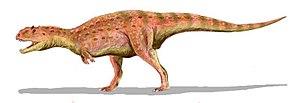
René Lavocat est un paléontologue français et l'un des spécialistes européens majeurs des vertébrés fossiles du siècle dernier. Sa spécialité était les mammifères, en particulier ceux de petite taille.
Les Abelisauridae constituent une famille éteinte de dinosaures théropodes.
La liste des genres de dinosaures recense tous les genres qui ont été inclus dans le super-ordre Dinosauria à l'exception de la classe Aves et des termes à usage uniquement vernaculaire. La liste inclut tous les genres communément acceptés, mais aussi ceux considérés comme invalides, douteux, ou qui n'ont pas été formellement publiés, ainsi que les synonymes plus récents de noms plus établis et les genres qui ne sont plus considérés comme des dinosaures. De nombreux noms ont été reclassifiés, qu'il s'agisse d'oiseaux, de crocodiles ou encore de bois pétrifié. Cette liste contient 1513 noms, dont environ 1190 sont considérés comme soit valides, soit nomen dubium.